John Estaugh

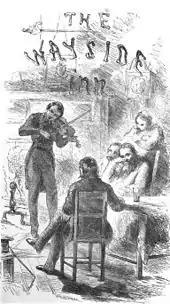
Title page illustration for an 1864 edition of "Tales of a Wayside Inn"

John Estaugh (16761742) was an American Quaker minister in colonial New Jersey.